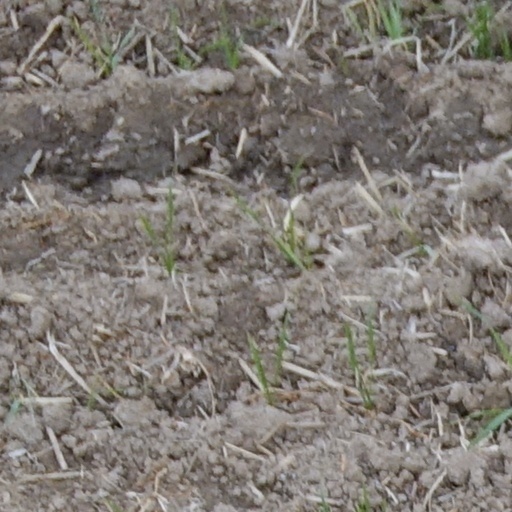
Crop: wheat